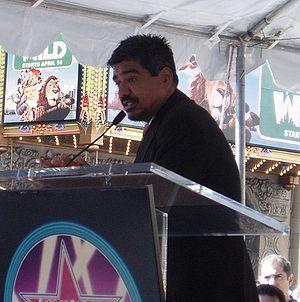
George Lopez, né le 23 avril 1961, est un humoriste, acteur et animateur de talk show américain. Il est surtout connu pour être la vedette de la sitcom Une famille du tonnerre.